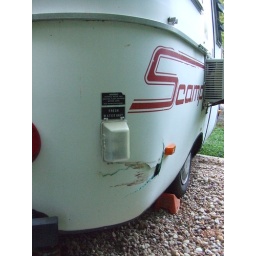
Previous owner put a junction box in and ran house wiring throughout-just barely missed the plug-in.